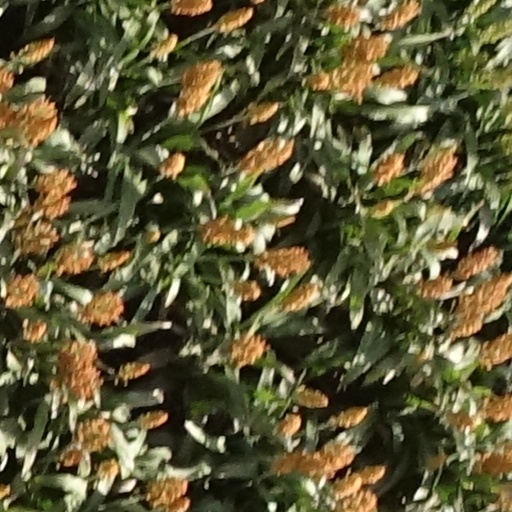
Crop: sorghum